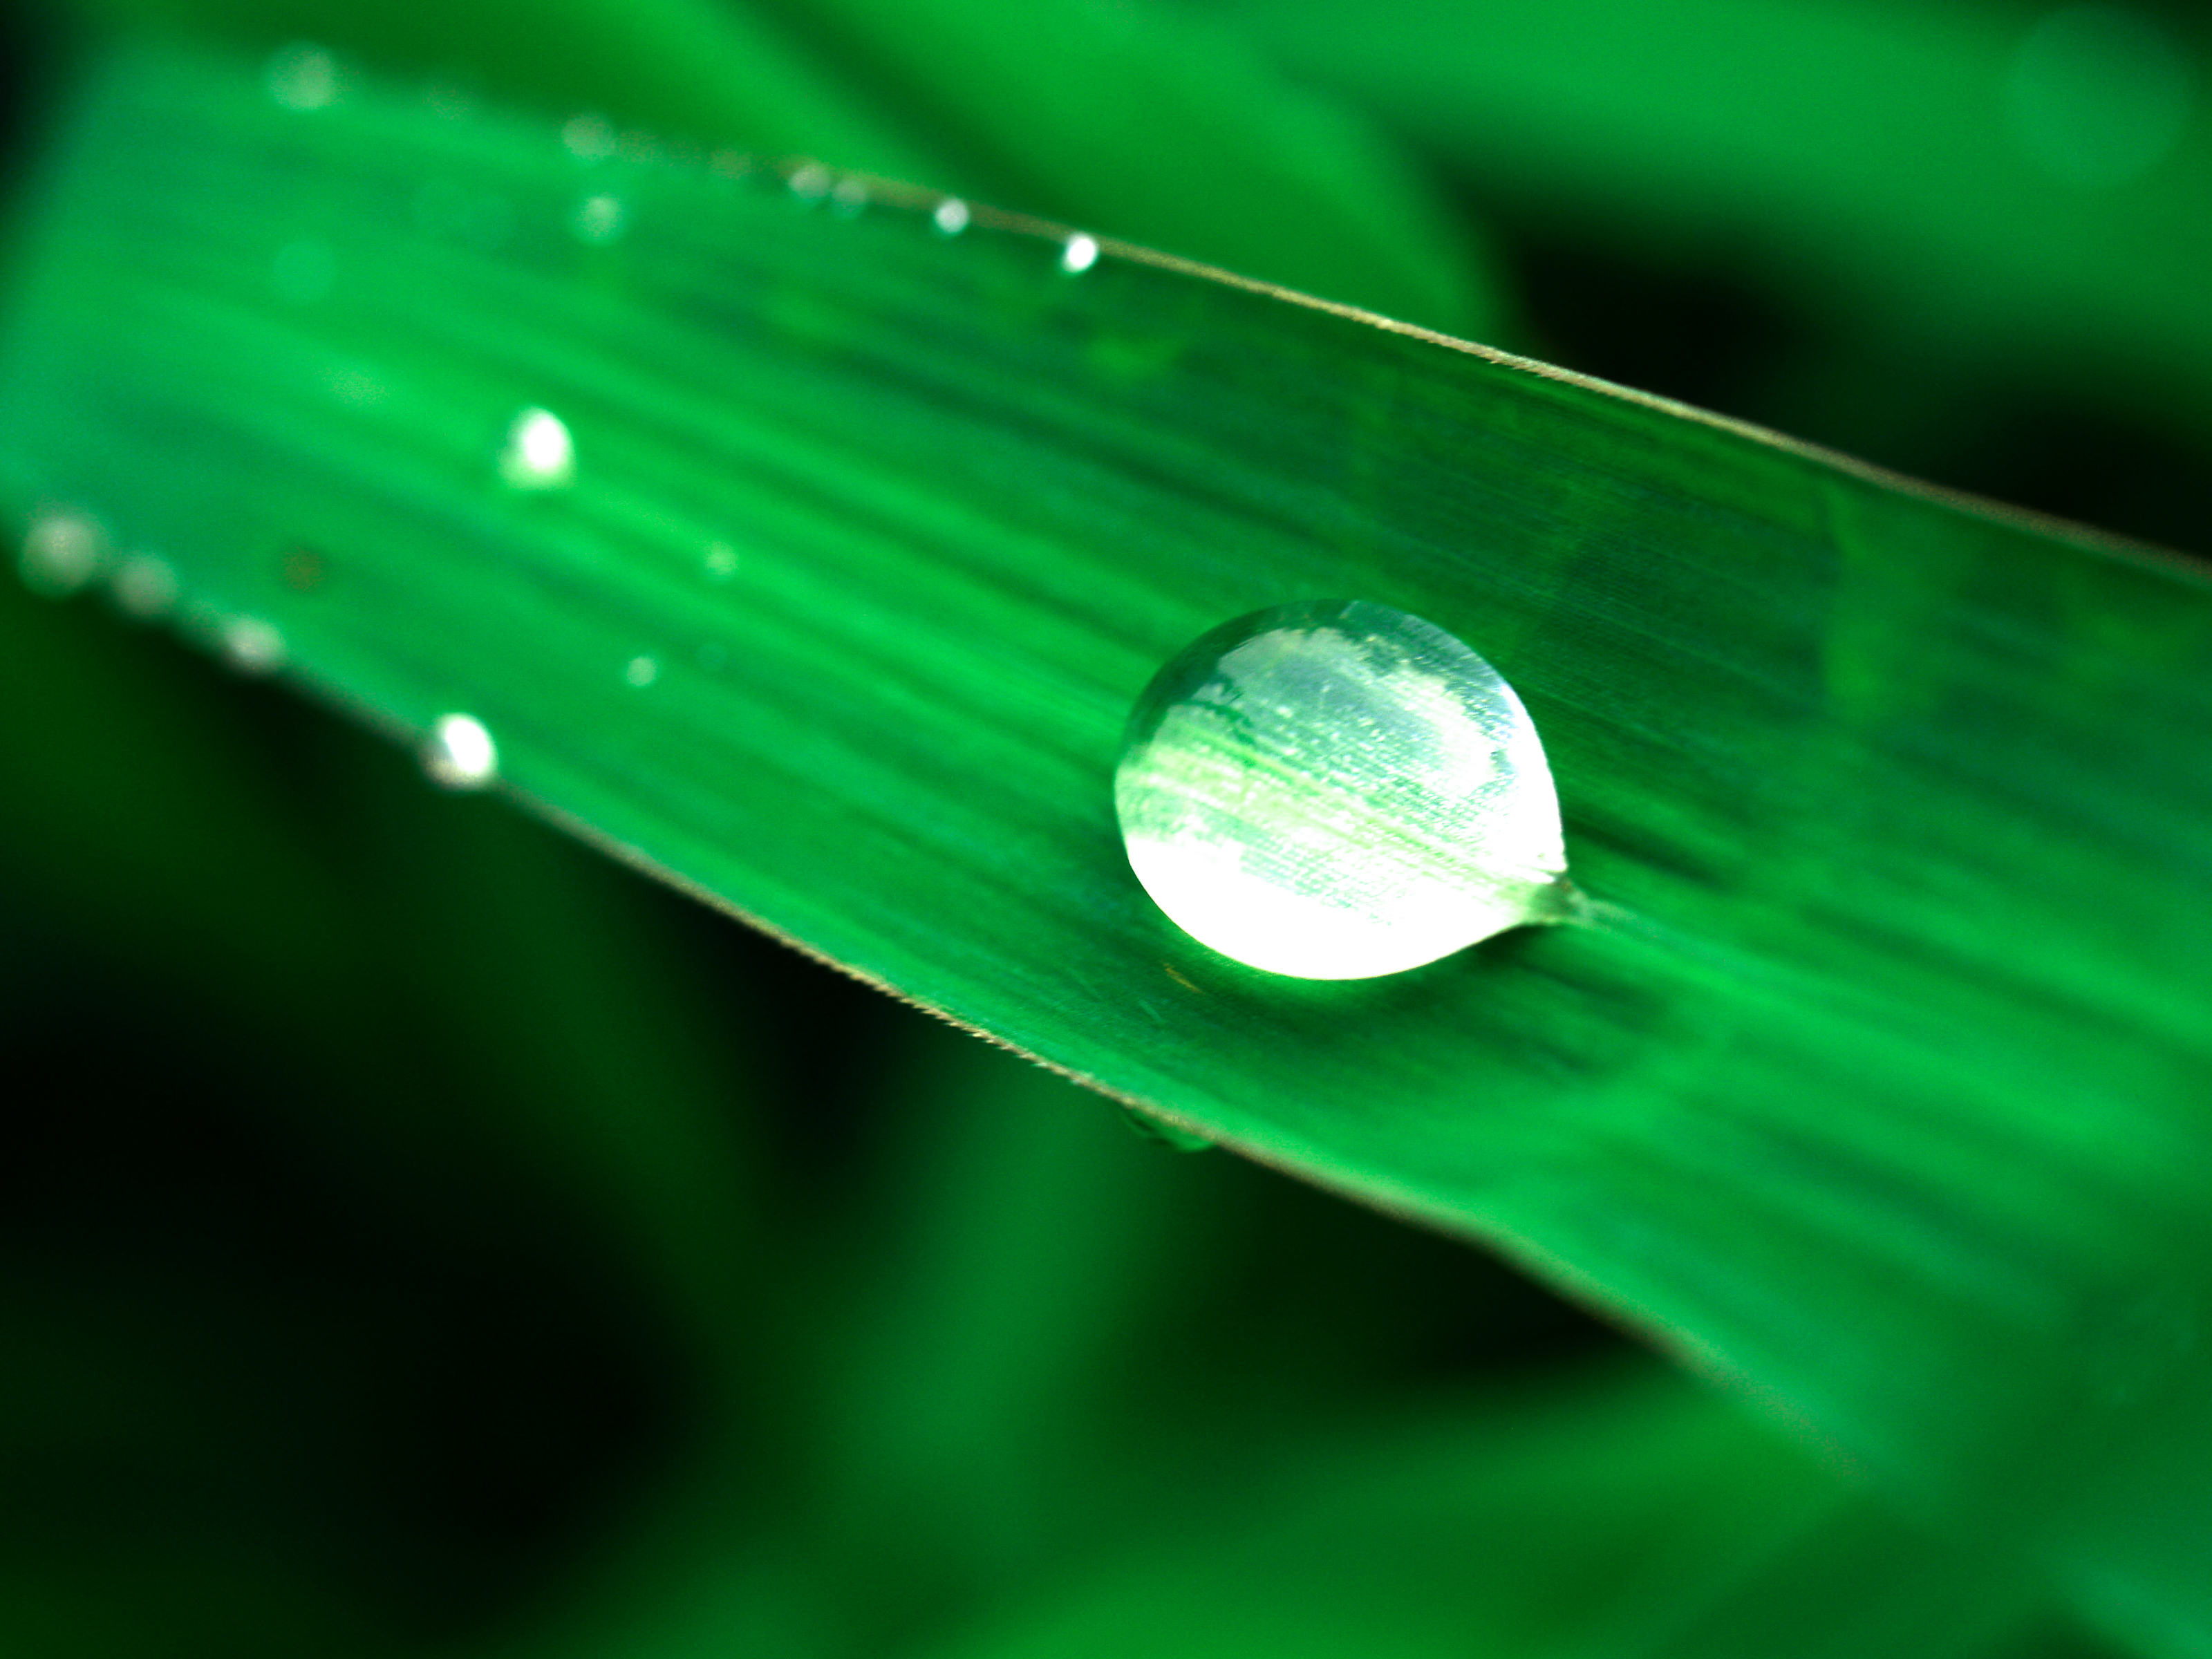
leaf, nature, water, green, freshness, dew, plant, background, wet, drop, bright, life, macro, fresh, natural, rain, environment, garden, summer, spring, growth, closeup, grass, purity, droplet, texture, flora, raindrop, liquid, abstract, moisture, macro photography, close up